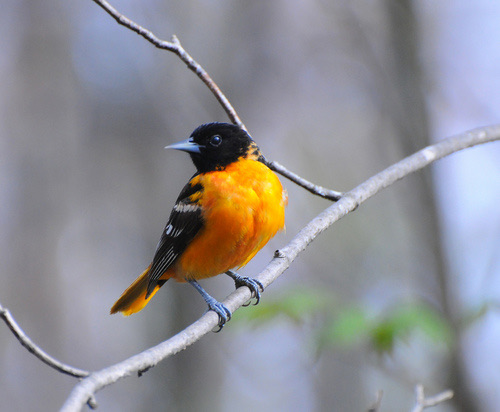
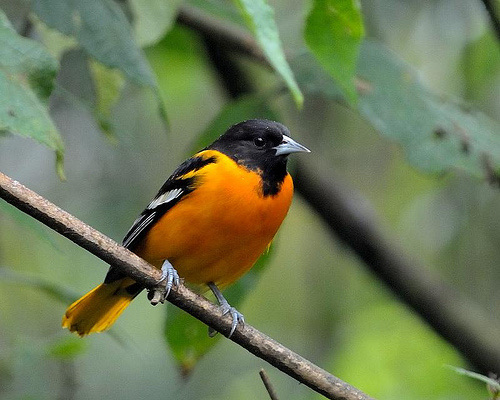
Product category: misc
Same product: yes